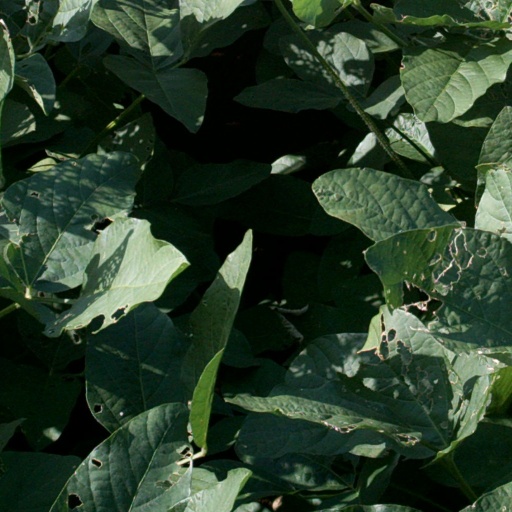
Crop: soybean